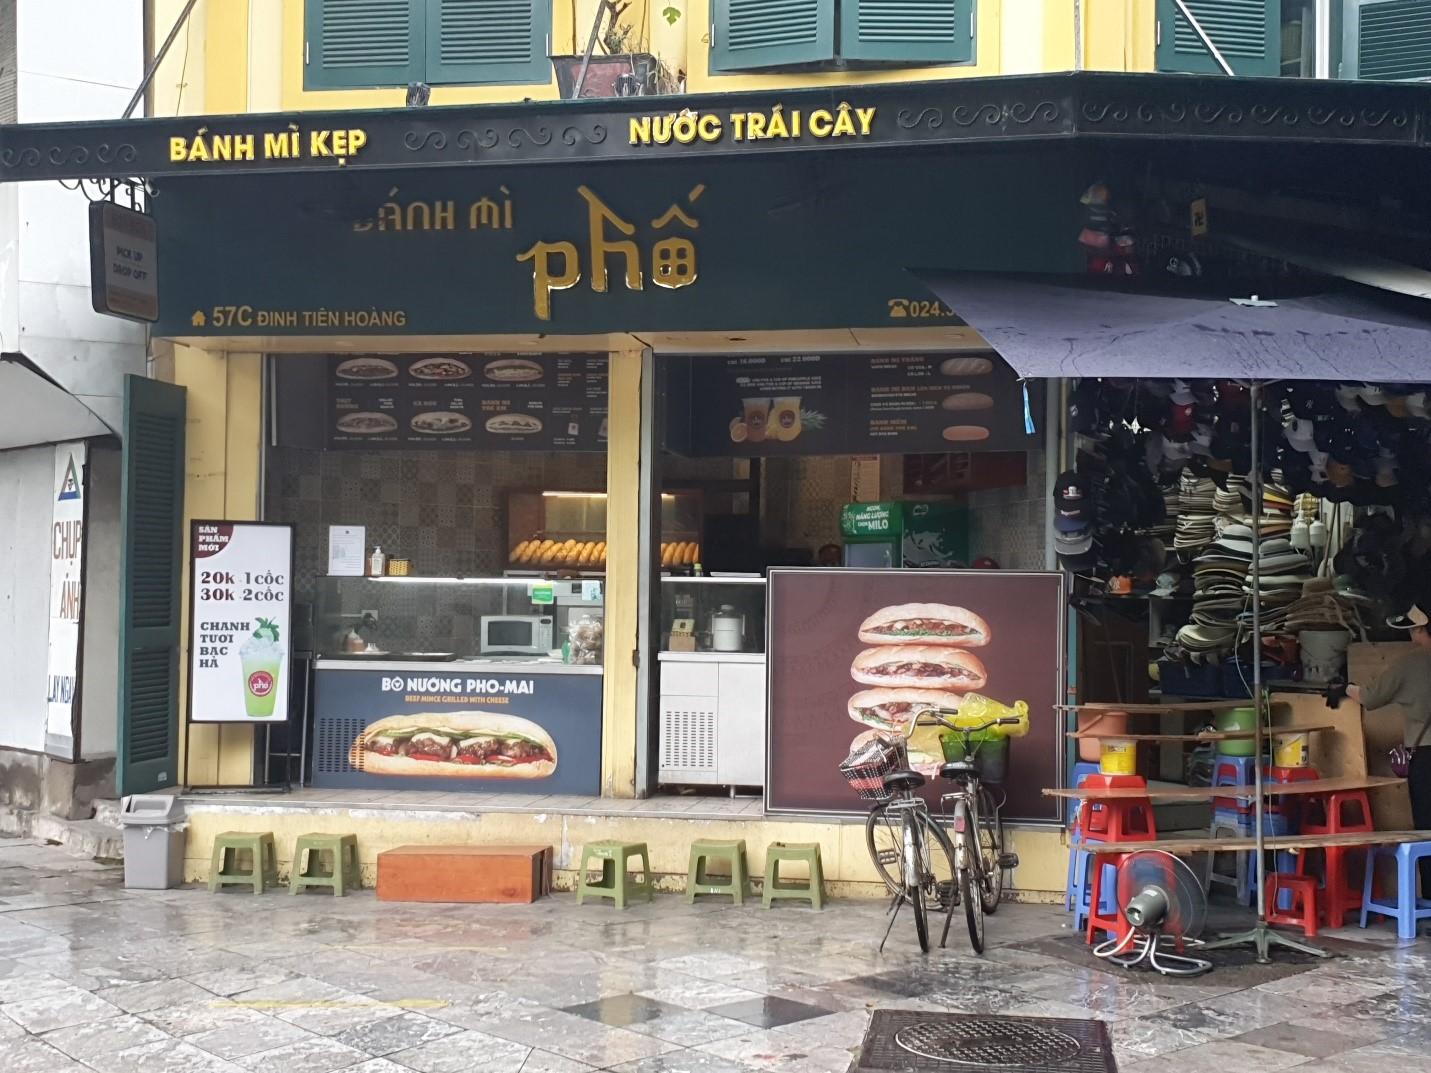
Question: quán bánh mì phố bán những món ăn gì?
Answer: bánh mì kẹp và nước trái cây